Chassigny (meteorite)

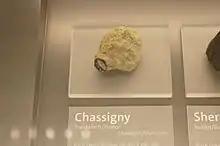
Second-largest fragment of Chassigny meteorite

Chassigny is particularly important because, unlike most SNCs, its noble gas composition differs from that in the current Martian atmosphere. These differences are presumably due to its cumulate (mantle-derived) nature.